Landstuhl

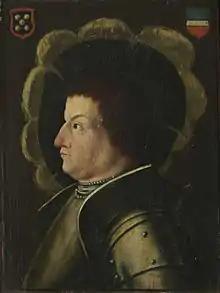
Franz von Sickingen

During the 15th century, the lords of Sickingen assumed responsibility for Landstuhl and the surrounding area. The most famous member of this dynasty was Franz von Sickingen. He converted the castle – Nanstein Castle, the most visible landmark in Landstuhl and the surrounding area – into a dominating fortress. In August 1522, Sickingen moved to further expand his feudal domains by capturing Trier. After several unsuccessful attempts to lay siege to the city, he withdrew to Nanstein Castle and was subsequently besieged by a coalition of Richard, Archbishop of Trier; Louis V, Elector Palatine; and Philip I, Landgrave of Hesse. During the 1523 siege of Nanstein Castle, Sickingen fell mortally wounded. His sons rebuilt the castle in Renaissance style, but it was largely destroyed by Louis XIV's army during the Rhine campaign of the Nine Years' War.